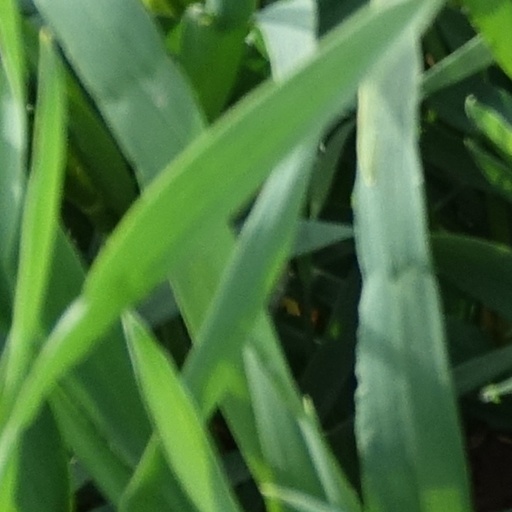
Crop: wheat